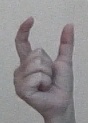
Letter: nun